Hilary J. Boone Center

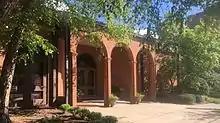
The Hilary J. Boone Center

The Hilary J. Boone Center was one of two university clubs at the University of Kentucky. The Club at UK's Spindletop Hall was its sister club, and both belong to the Association of College and University Clubs.